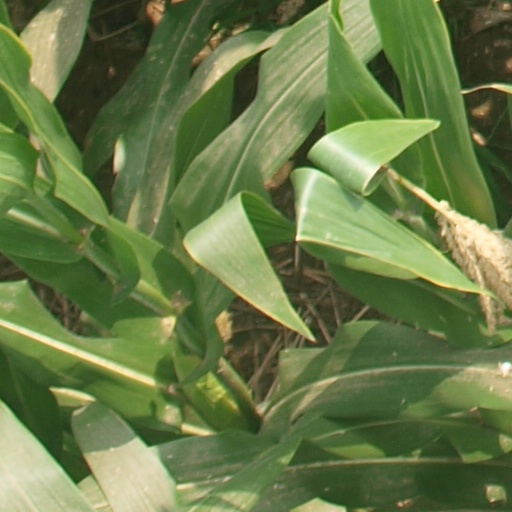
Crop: maize; corn